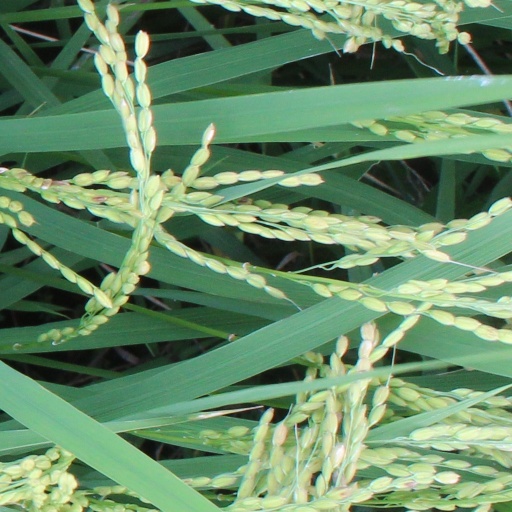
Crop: rice